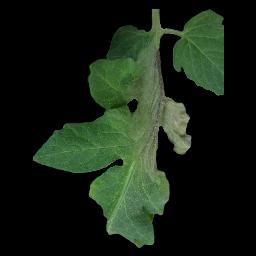
Label: Tomato___Late_blight